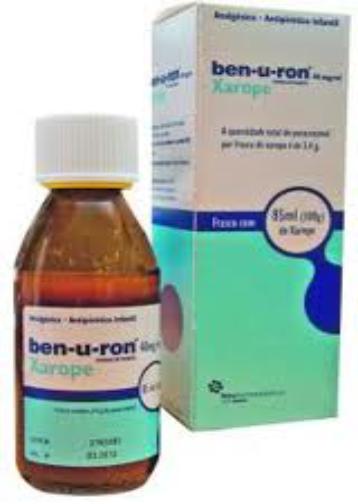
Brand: benuron
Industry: Medical